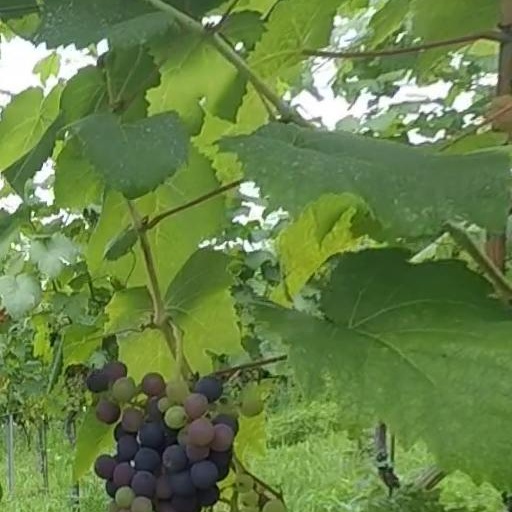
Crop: grape